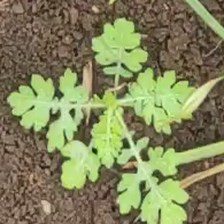
Weed species: Gajar_gavat_(Parthenium hysterophorus)